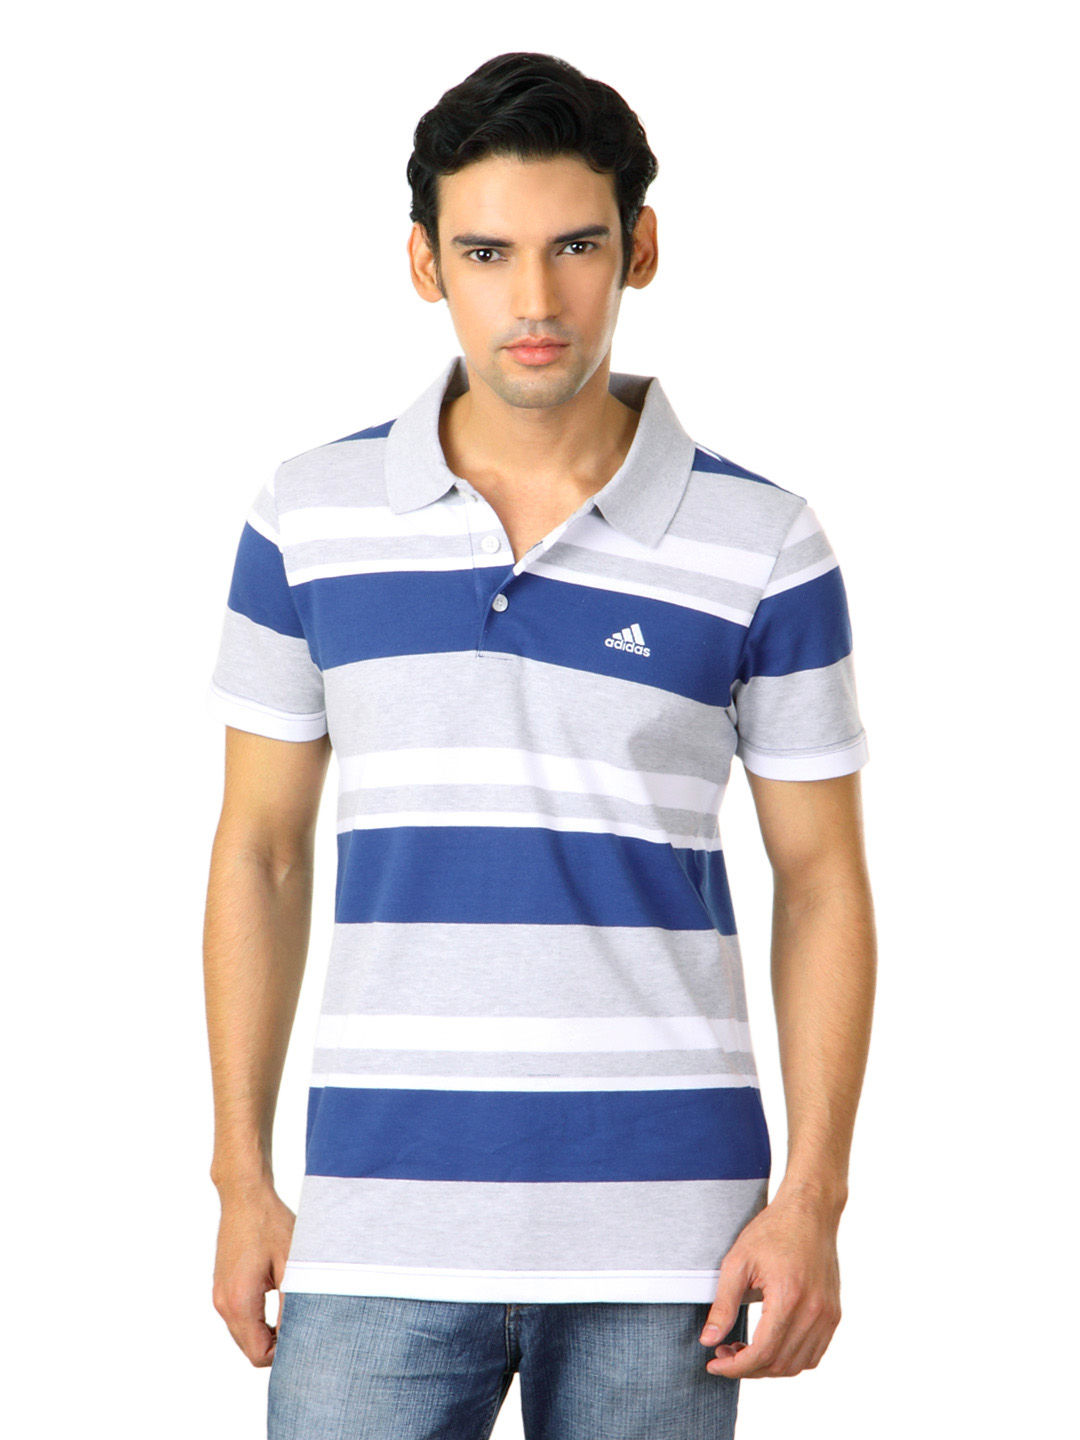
ADIDAS Men Grey T-shirt
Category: Apparel / Topwear / Tshirts
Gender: Men
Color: White
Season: Summer 2012
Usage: Casual